Wildcat banking

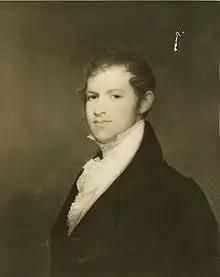
Andrew Dexter Jr., a wildcat banking pioneer

Wildcat banking was the issuance of paper currency in the United States by poorly capitalized state-chartered banks. These wildcat banks existed alongside more stable state banks during the Free Banking Era from 1836 to 1865, when the country had no national banking system. States granted banking charters readily and applied regulations ineffectively, if at all. Bank closures and outright scams regularly occurred, leaving people with worthless money.